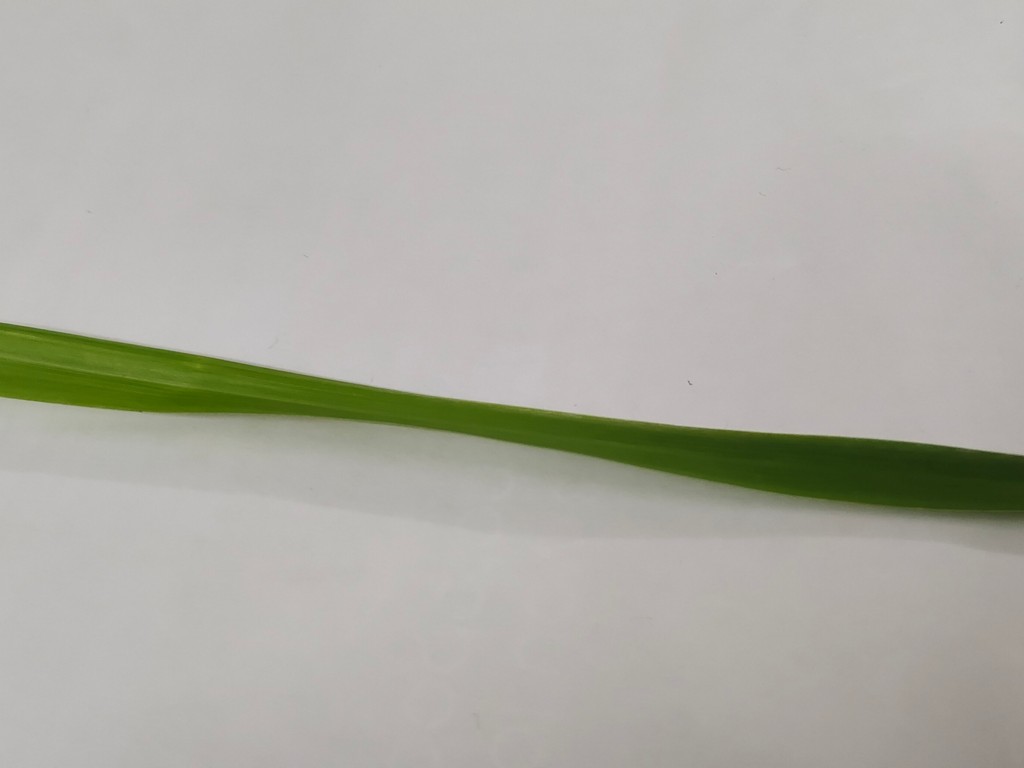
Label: Healthy